2018 O'Reilly Auto Parts 500

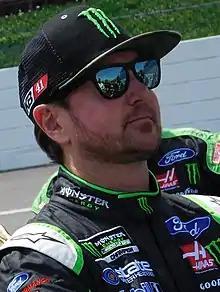
Kurt Busch scored the pole position.

Kurt Busch scored the pole for the race with a time of 27.360 and a speed of after only one round of qualifying was completed due to lightning in the area.